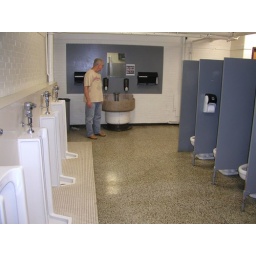
Curt in the ground floor boys restroom and locker room.